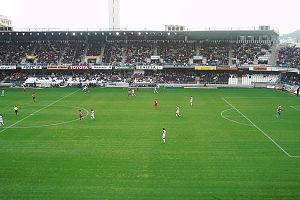
Le stade de Castàlia est une enceinte sportive située à Castellón de la Plana, dans la Communauté valencienne, en Espagne. Il accueille les matchs du Club Deportivo Castellón depuis 1987. Il a une capacité d'accueil de 15 500 spectateurs. Ce stade est inauguré le 17 juin 1987.